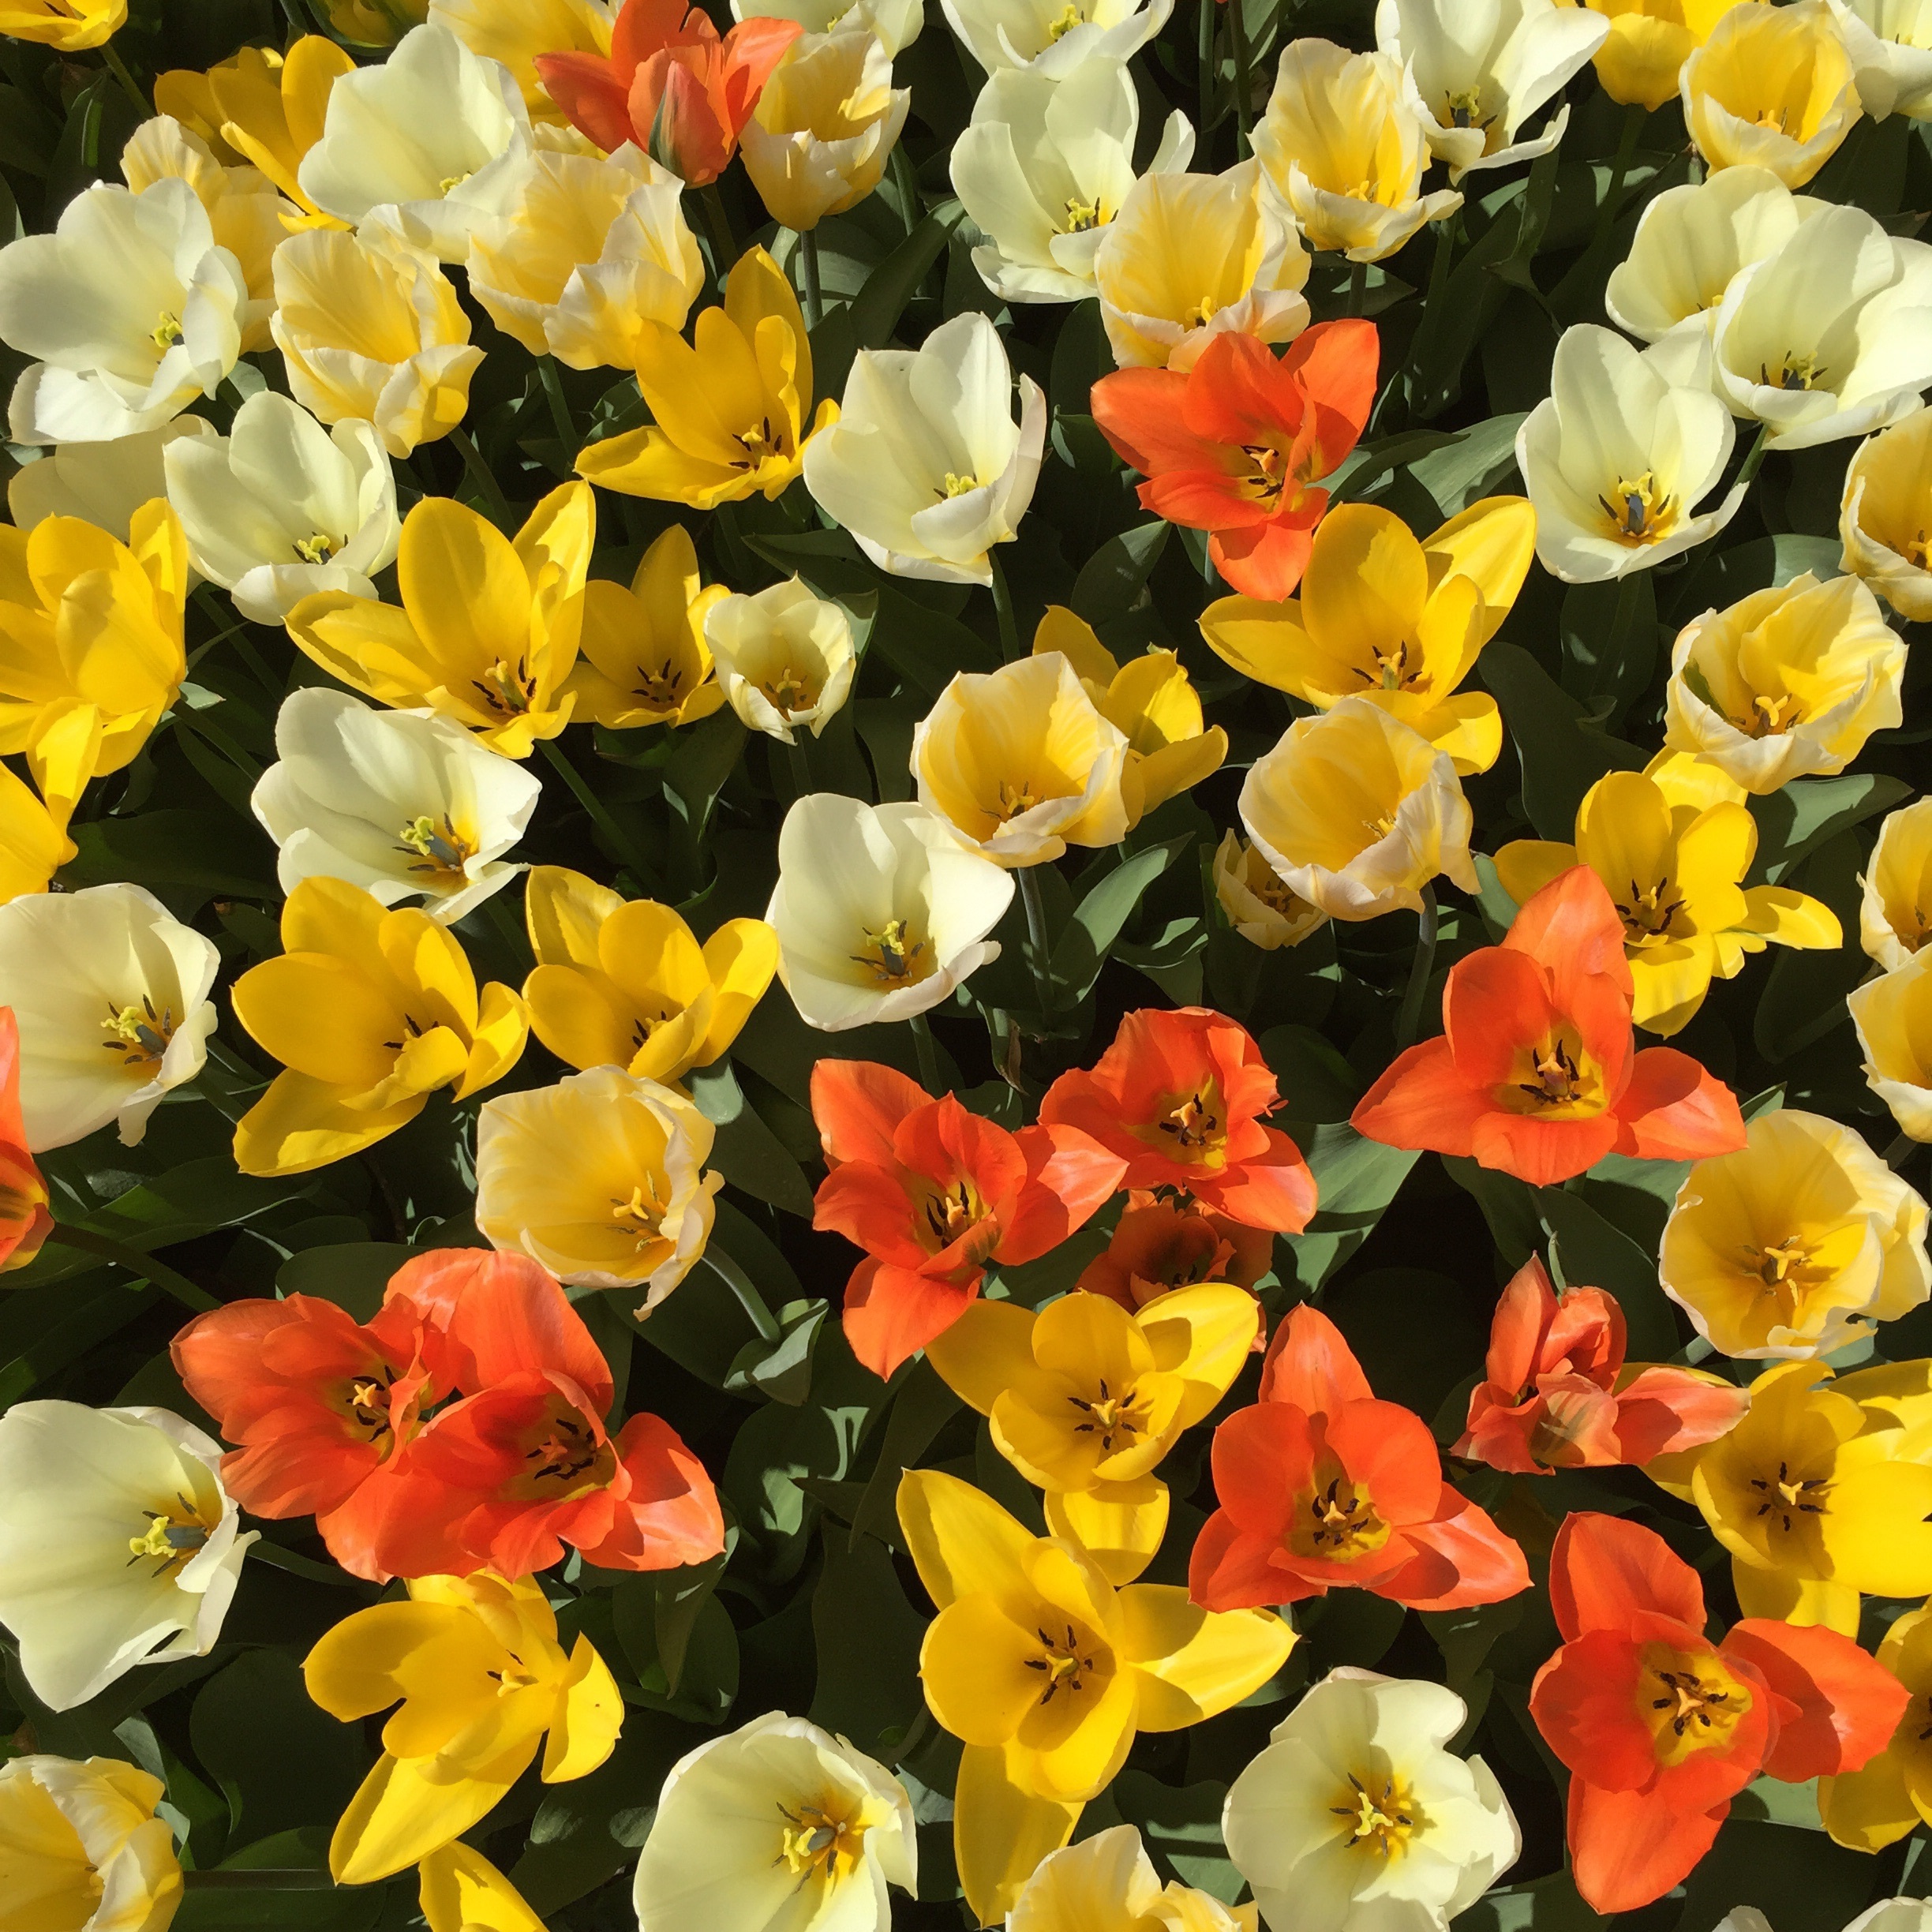
blossom, plant, flower, petal, bloom, orange, spring, botany, yellow, flora, flowers, tulips, snapdragon, flowering plant, cattleya, annual plant, land plant, violet family